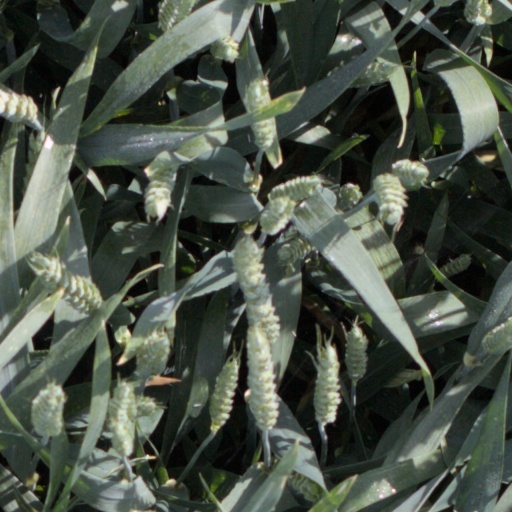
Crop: wheat